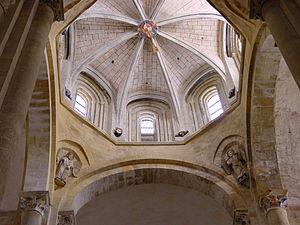
Une trompe est une portion de voûte tronquée formant support d'un ouvrage en surplomb, permettant de changer de plan d'un niveau à l'autre.